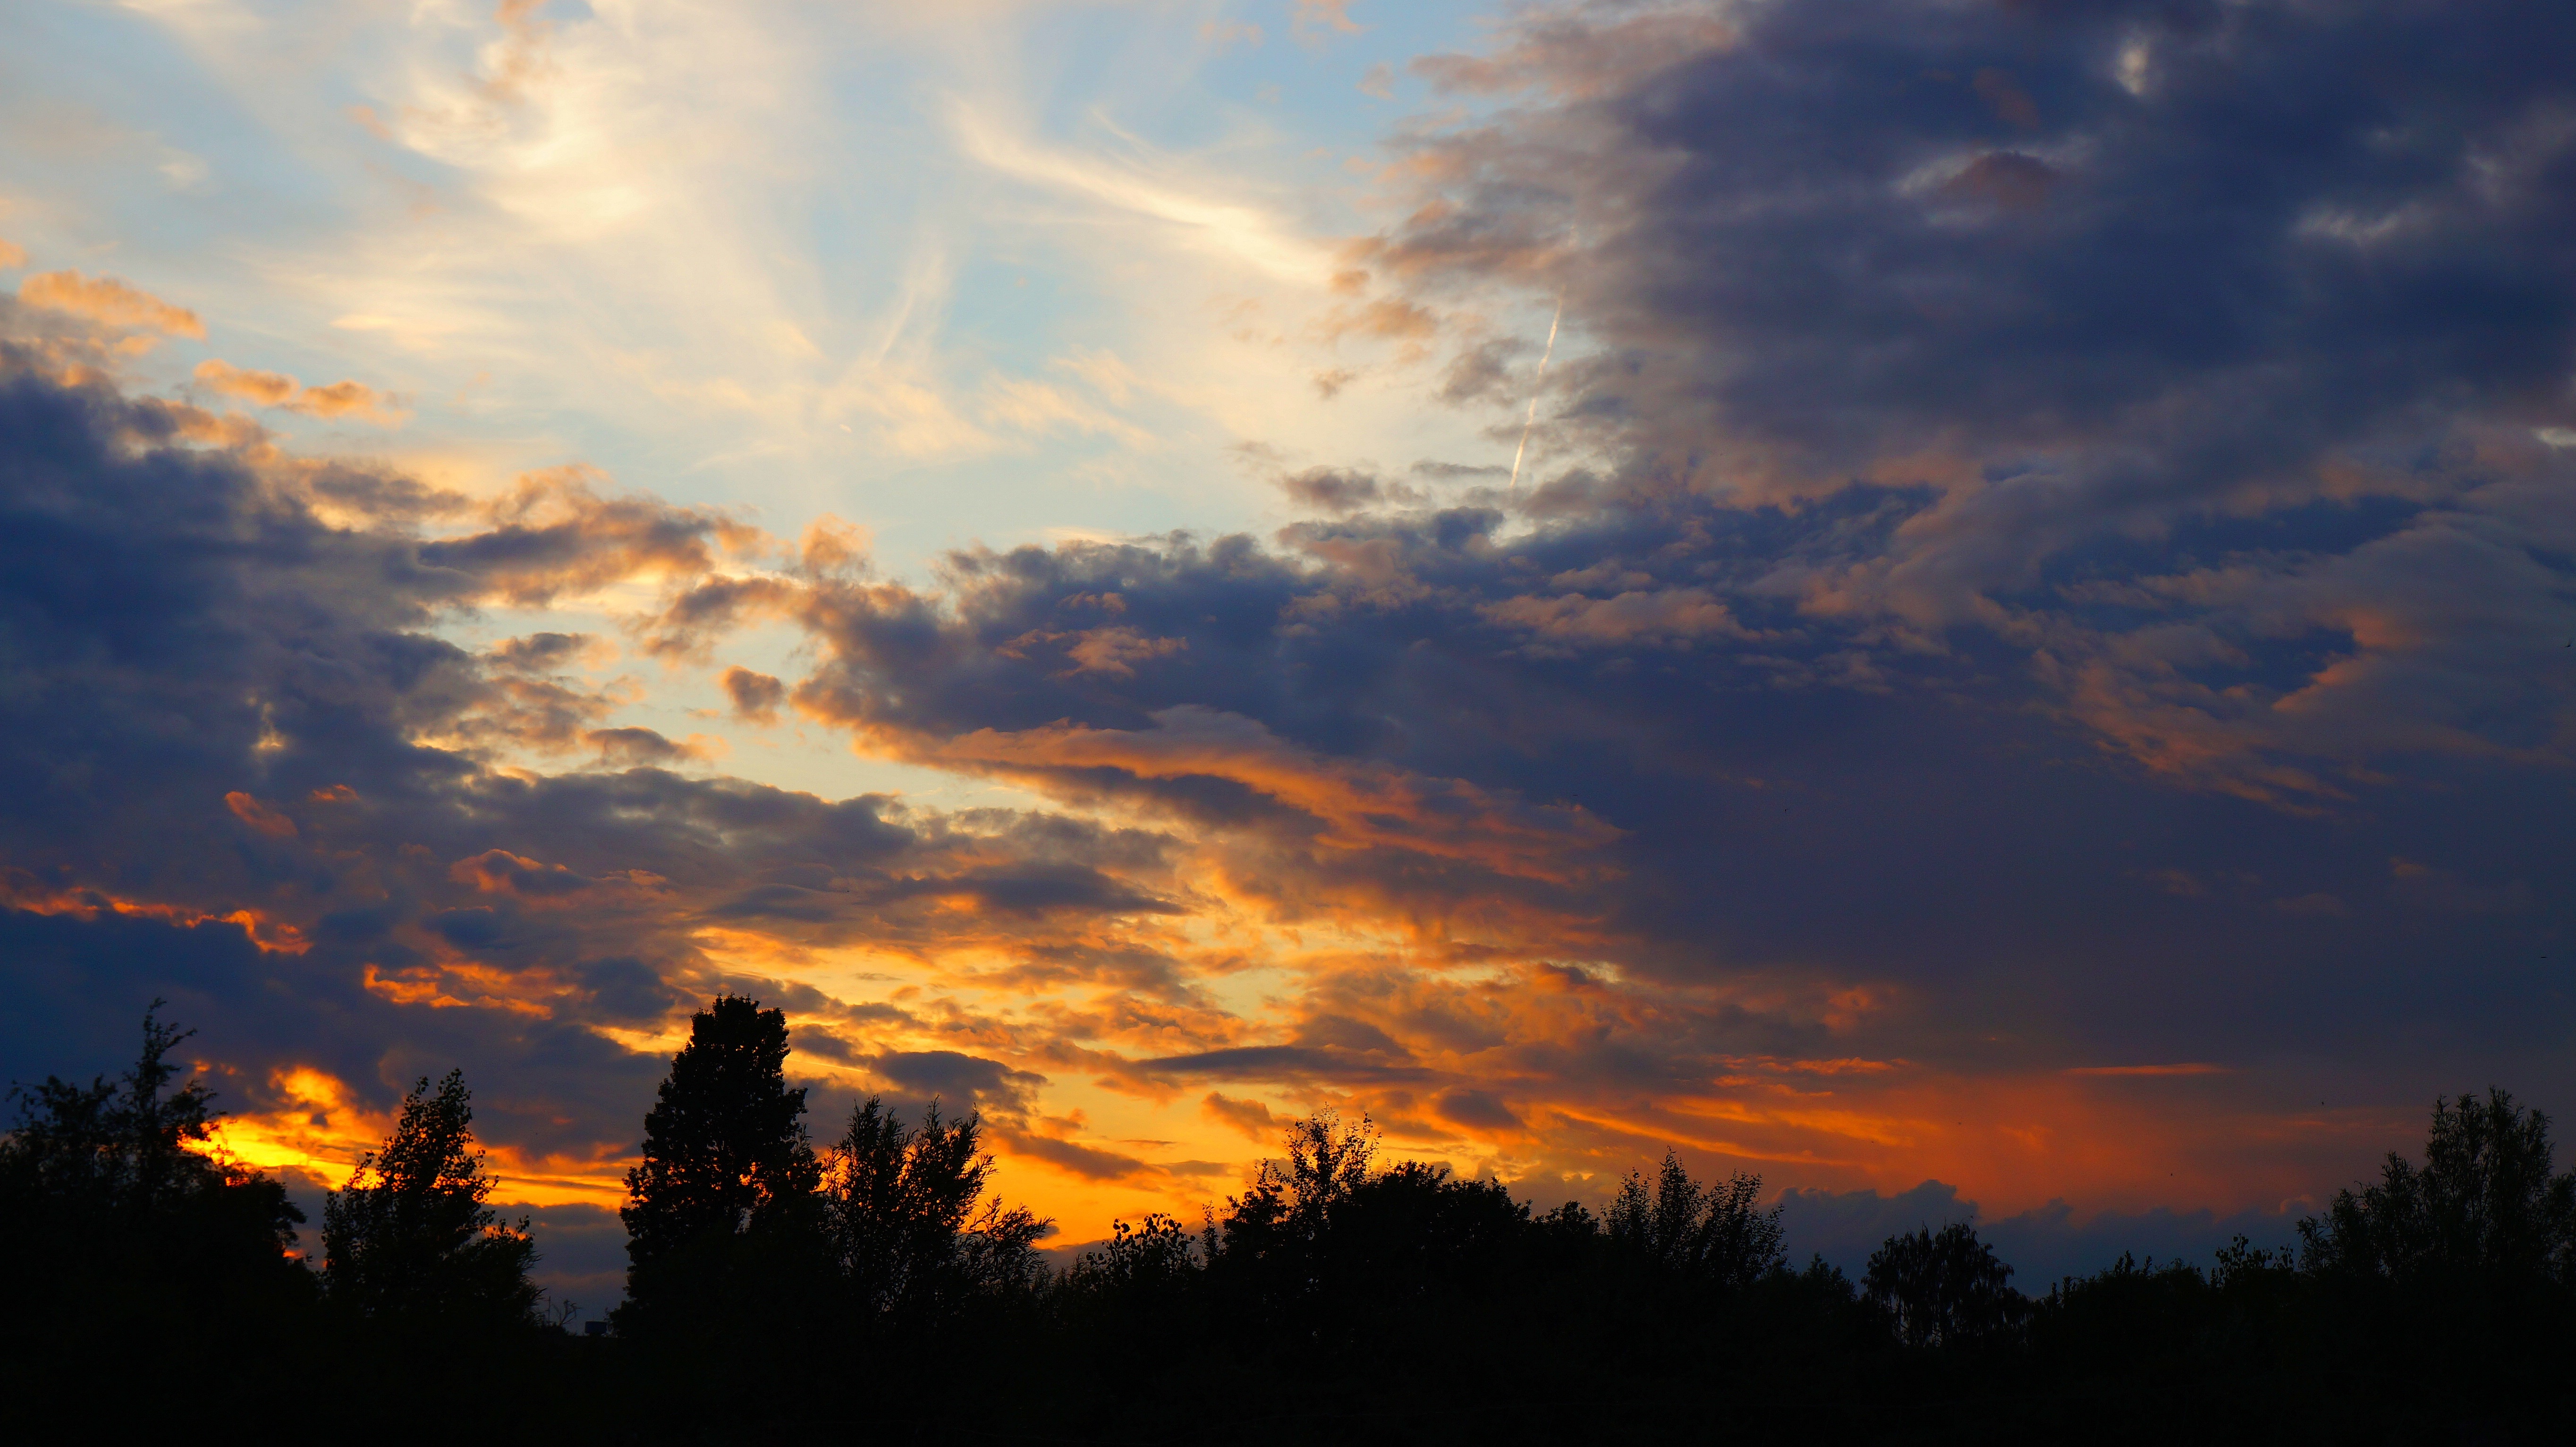
landscape, horizon, cloud, sky, sun, sunrise, sunset, sunlight, morning, view, dawn, atmosphere, dusk, evening, cumulus, clouds, afterglow, meteorological phenomenon, red sky at morning